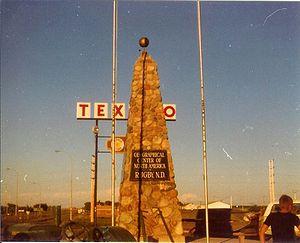
La ville de Rugby est le siège du comté de Pierce, dans l’État du Dakota du Nord, aux États-Unis. Sa population s’élevait à 2 876 habitants lors du recensement de 2010, estimée à 2 683 habitants en 2018.